Battalion (2015 film)

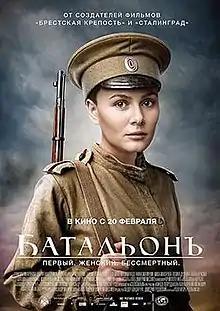

Battalion ("Batal'on") is a 2015 Russian war film directed by Dmitry Meskhiev that relates the story of the First Battalion of Death, a women-only Russian combat unit that fought in the First World War. Actress Mariya Aronova plays the role of real-life heroine Maria Bochkareva. "Battalion" was the biggest winner at the 2015 Golden Eagle Awards, winning four awards out of nine nominations.